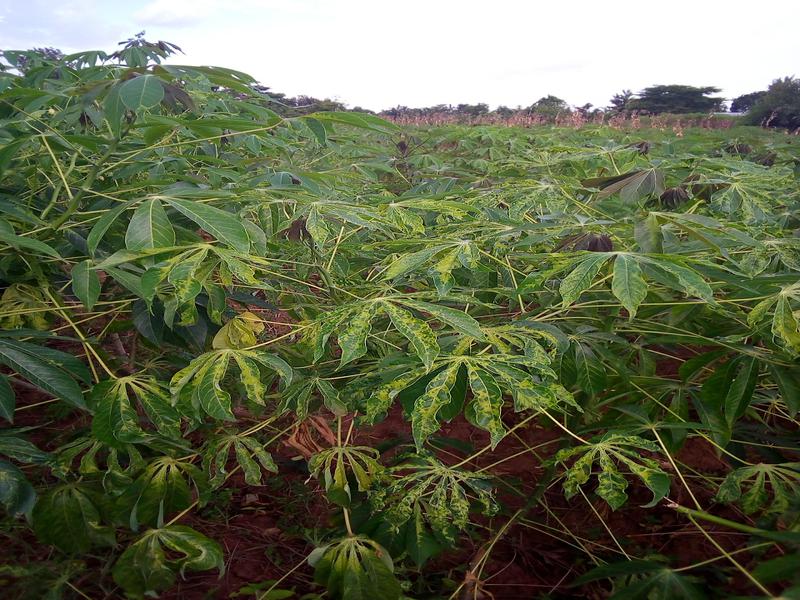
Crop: cassava
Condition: mosaic_disease